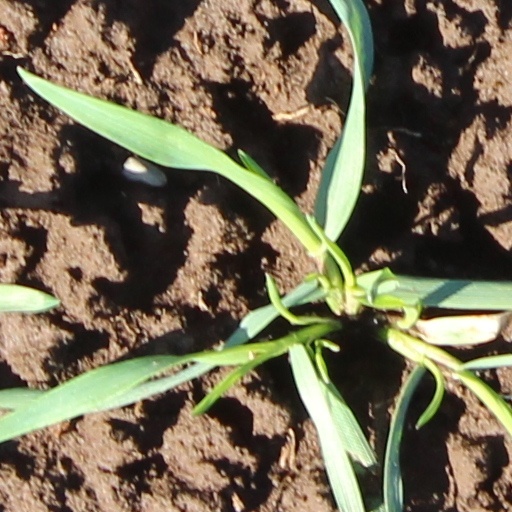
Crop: wheat